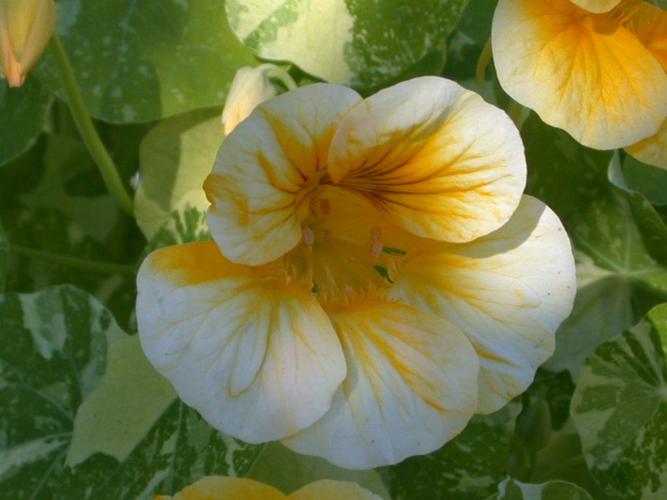
Label: watercress